Four Lanes

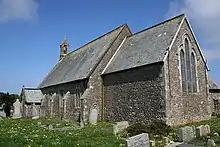

Four Lanes is a village in west Cornwall, England, United Kingdom approximately south of Redruth at in the civil parish of Carn Brea.